The Peninsula Hong Kong

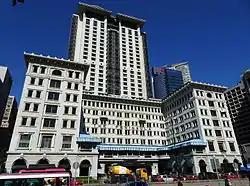
The Peninsula and the Peninsula Office Tower in 2008

The Peninsula Hong Kong is a colonial-style luxury hotel located in Tsim Sha Tsui, Kowloon, Hong Kong. It is the flagship property of The Peninsula Hotels group, part of the Hong Kong and Shanghai Hotels Group. The hotel opened in 1928 and was the first under The Peninsula brand. Expanded in 1994, the hotel combines colonial and modern elements, and is notable for its large fleet of Rolls-Royces painted a distinctive "Peninsula green".